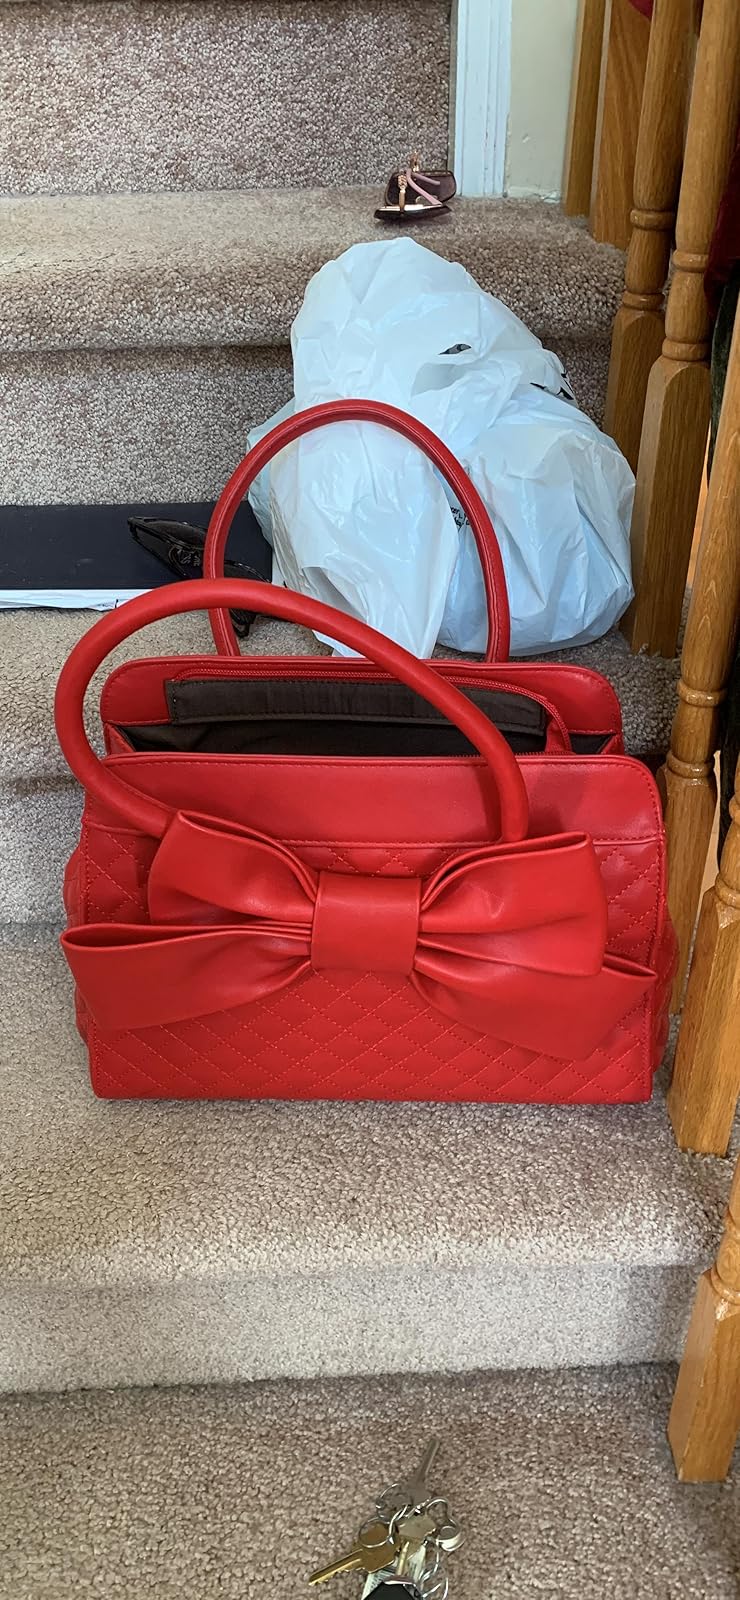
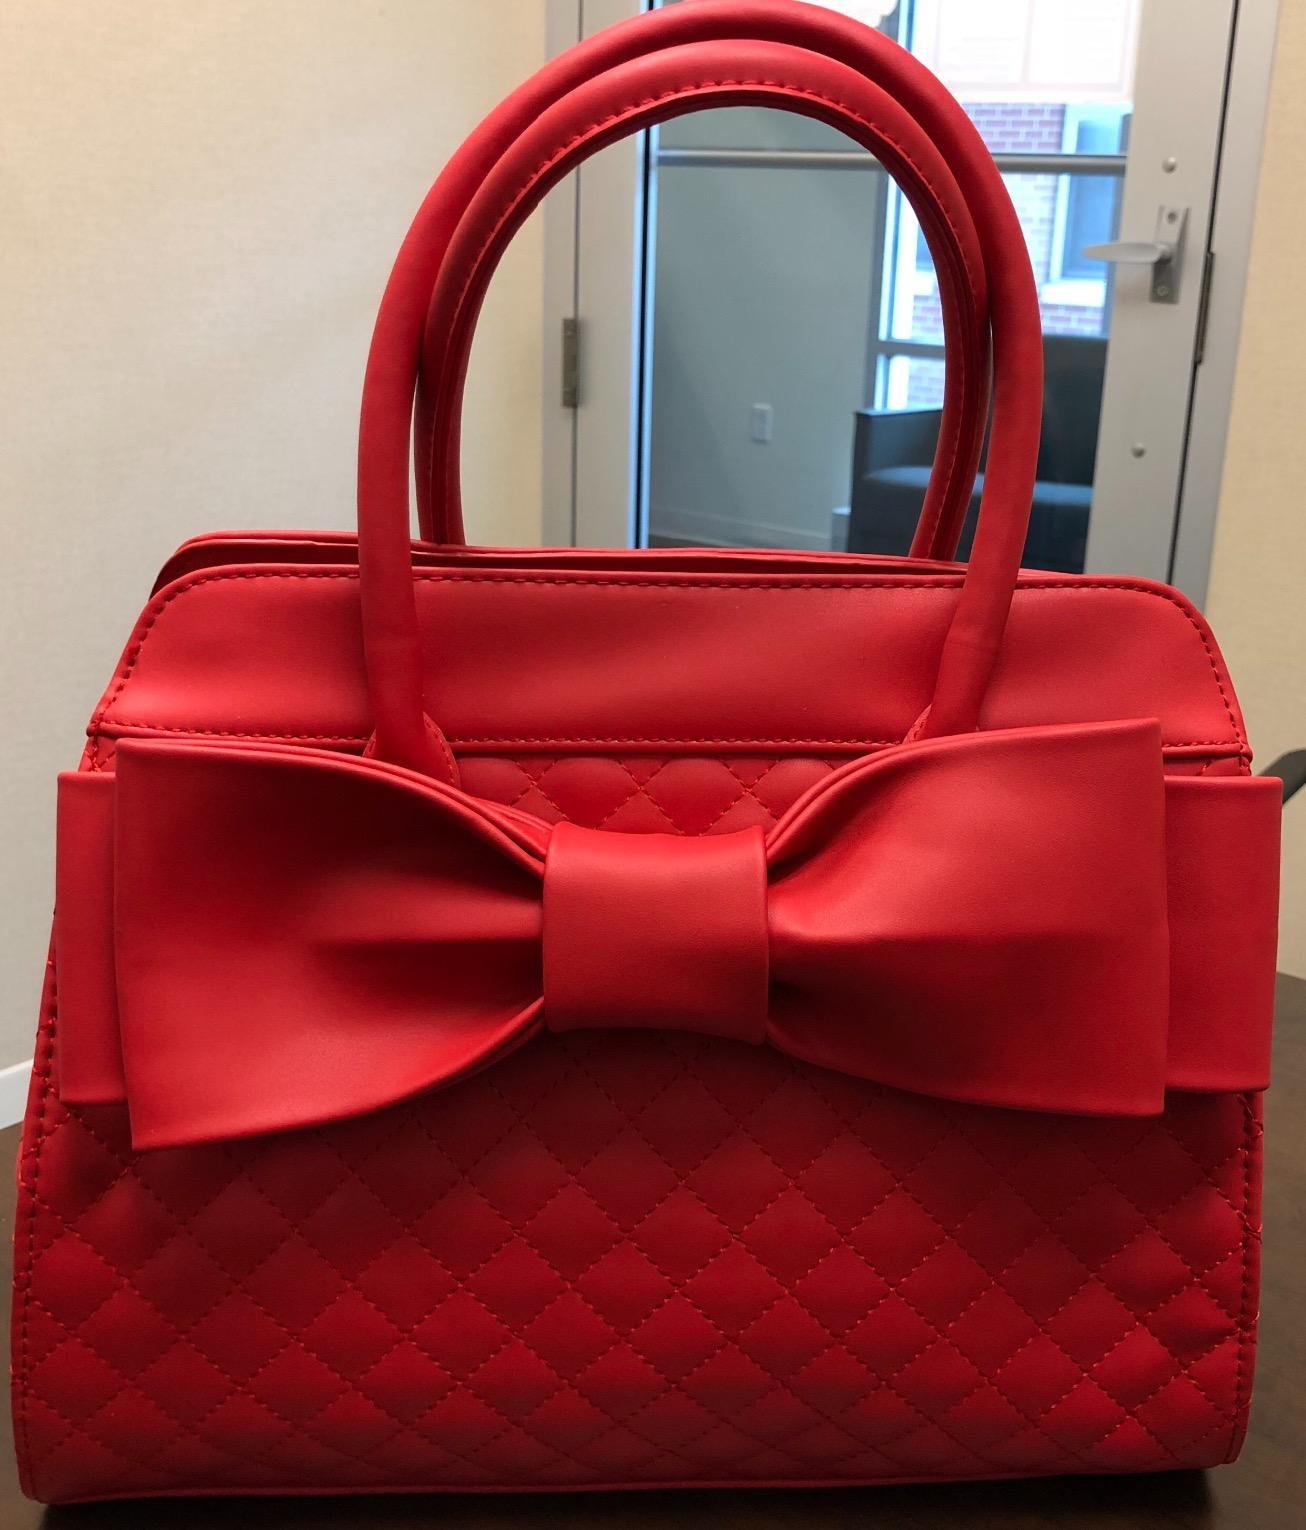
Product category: accessories_handbag
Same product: yes